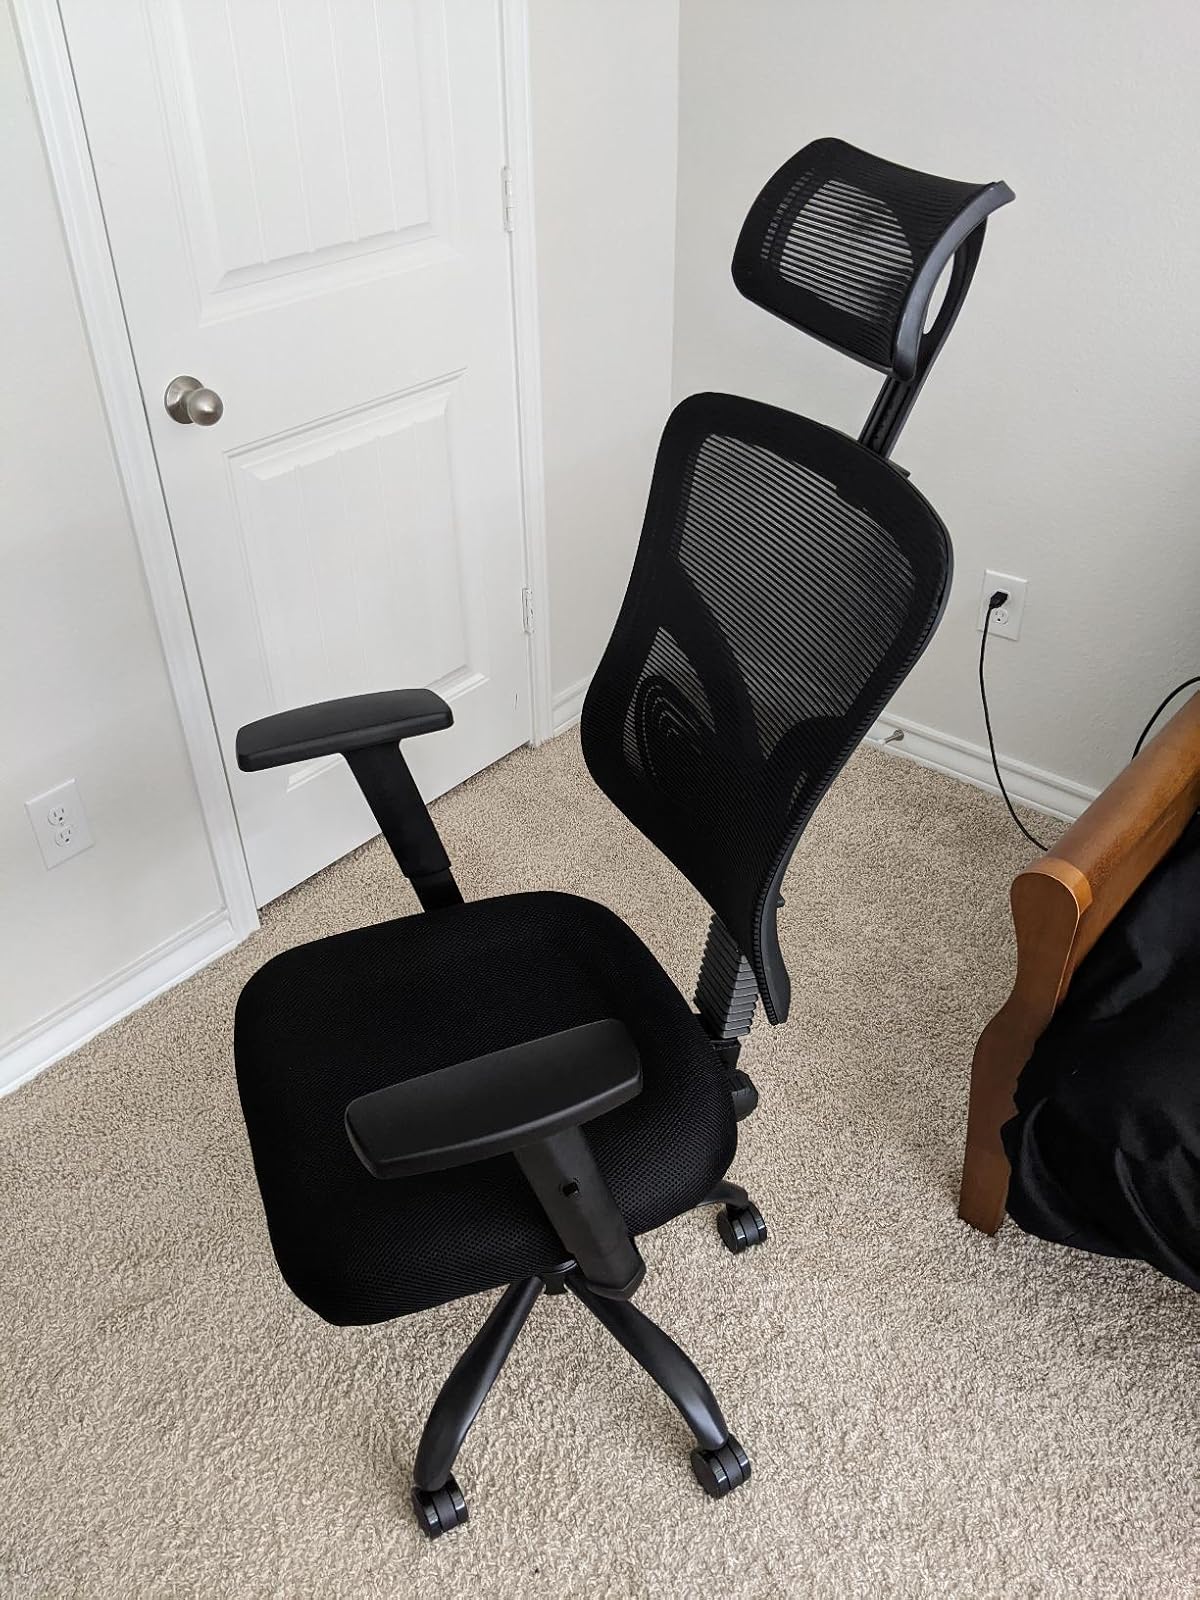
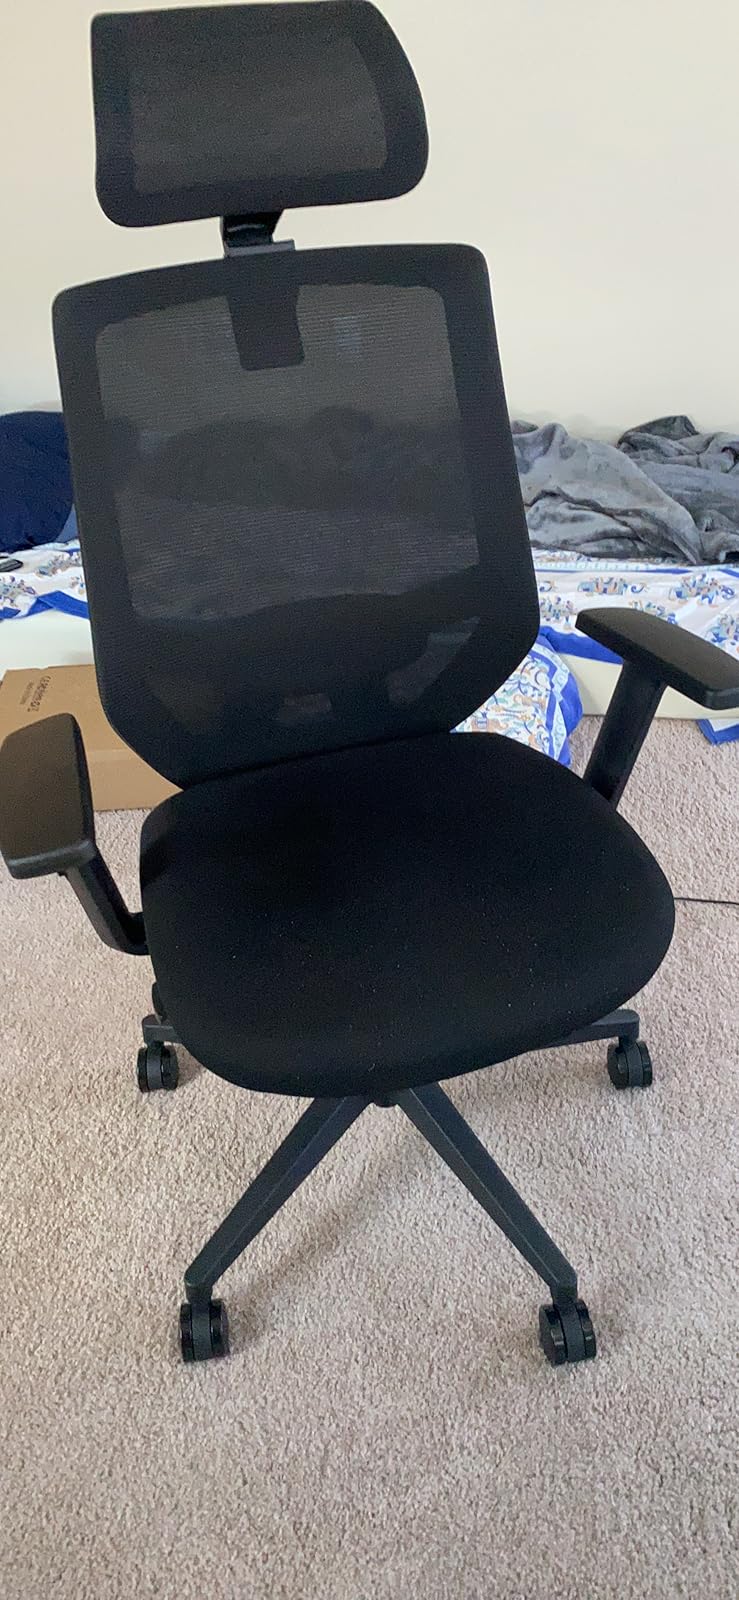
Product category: items_chair
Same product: no